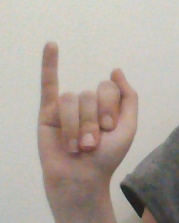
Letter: meem